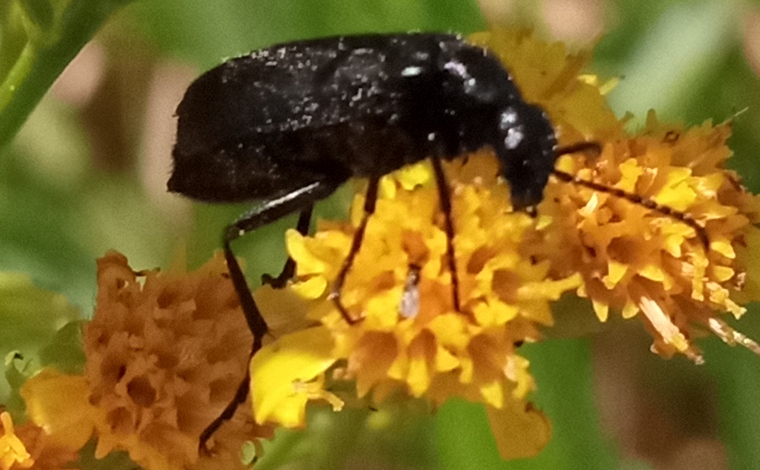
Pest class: occasional_pest